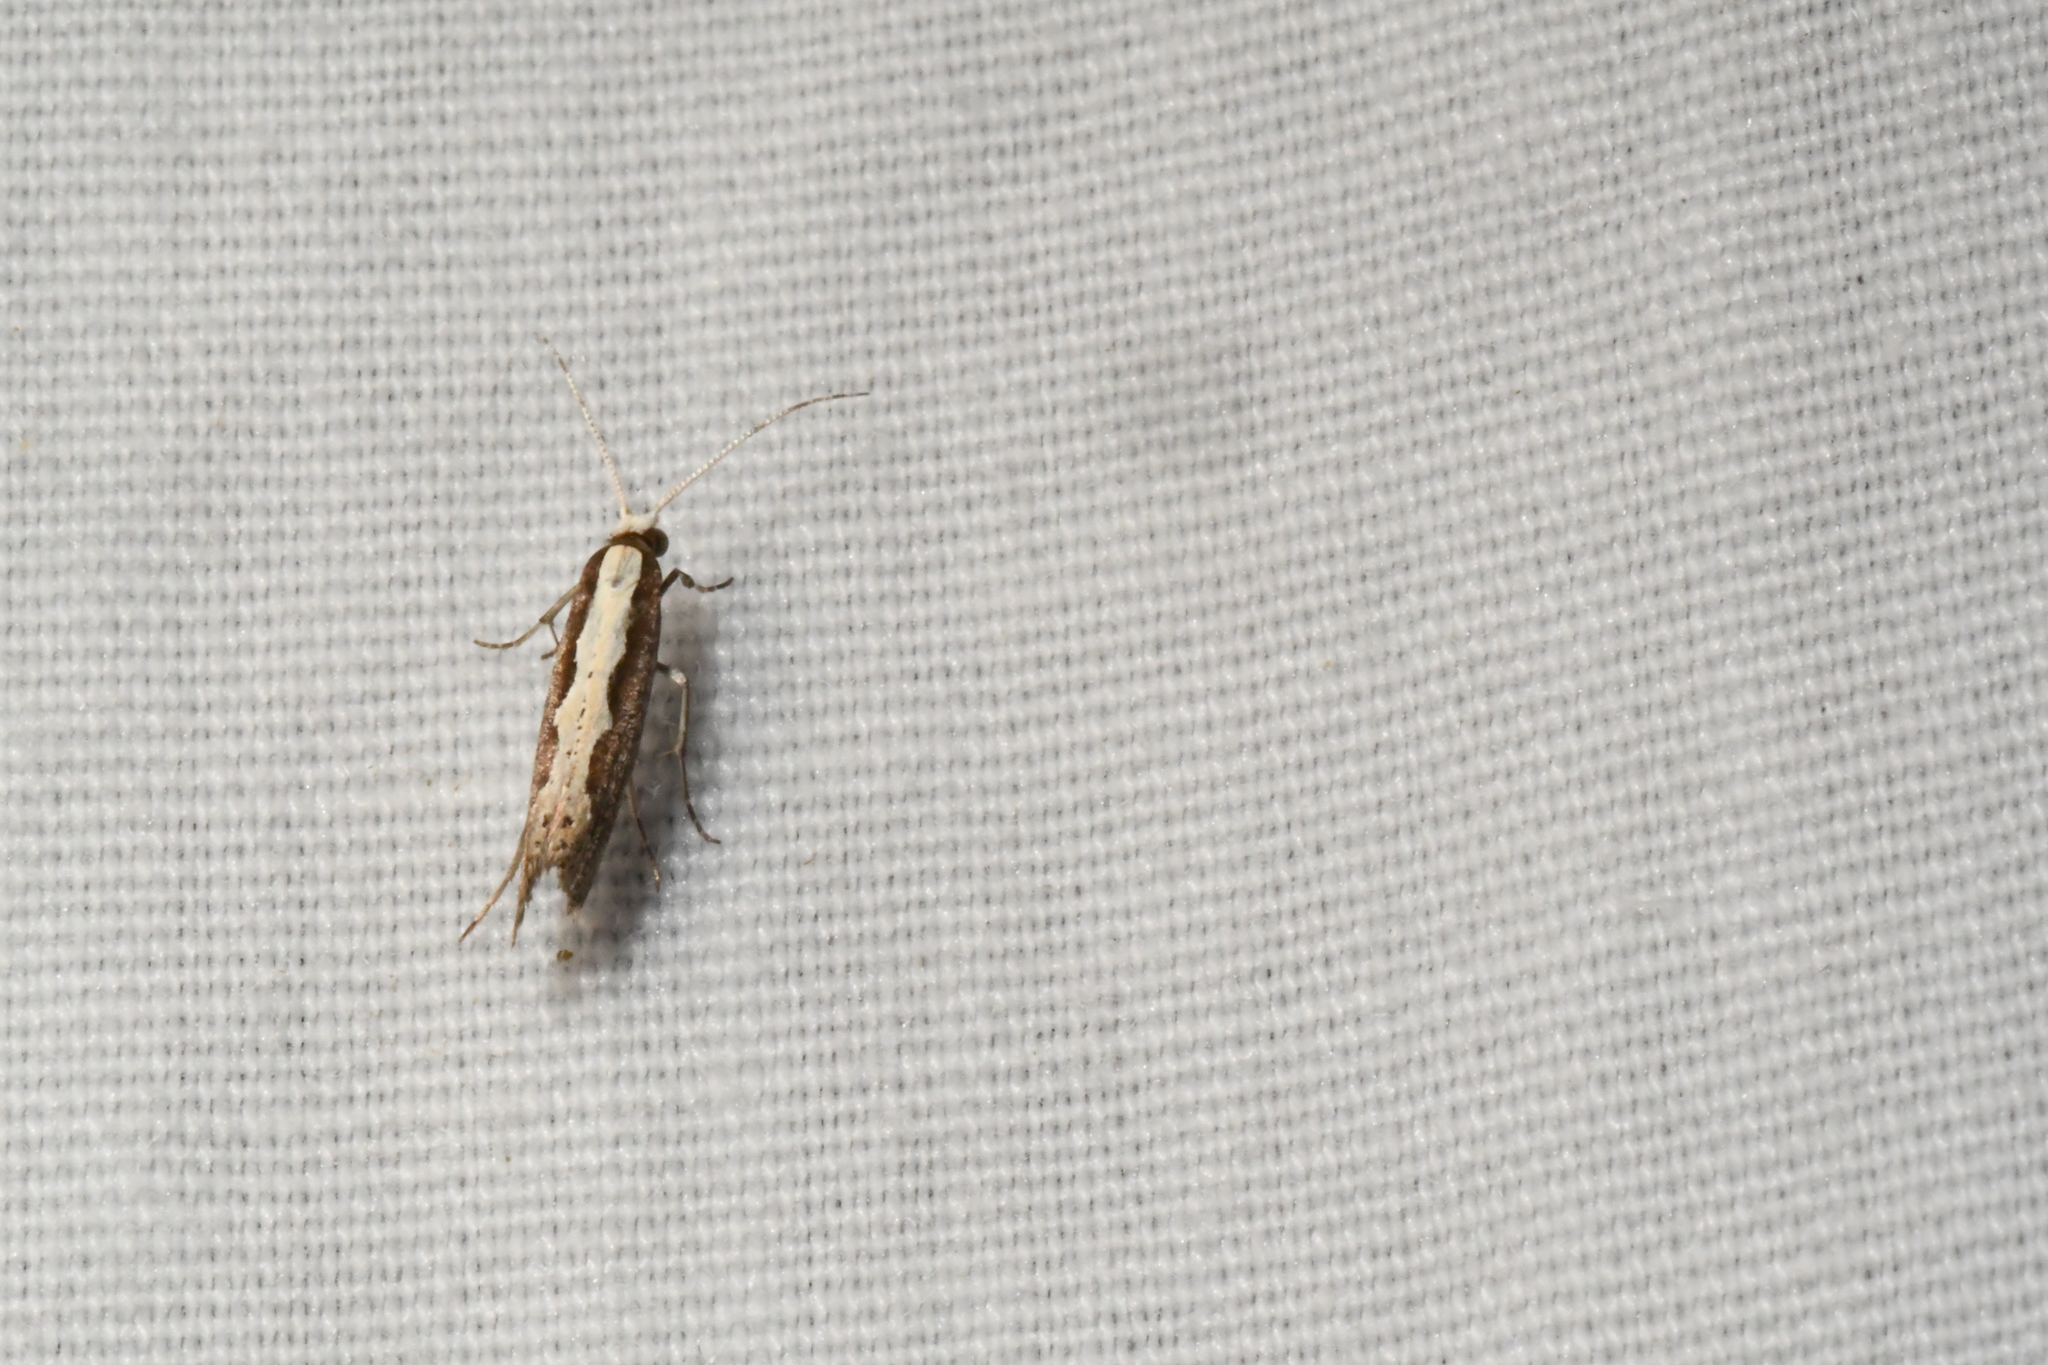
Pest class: diamondback_moth